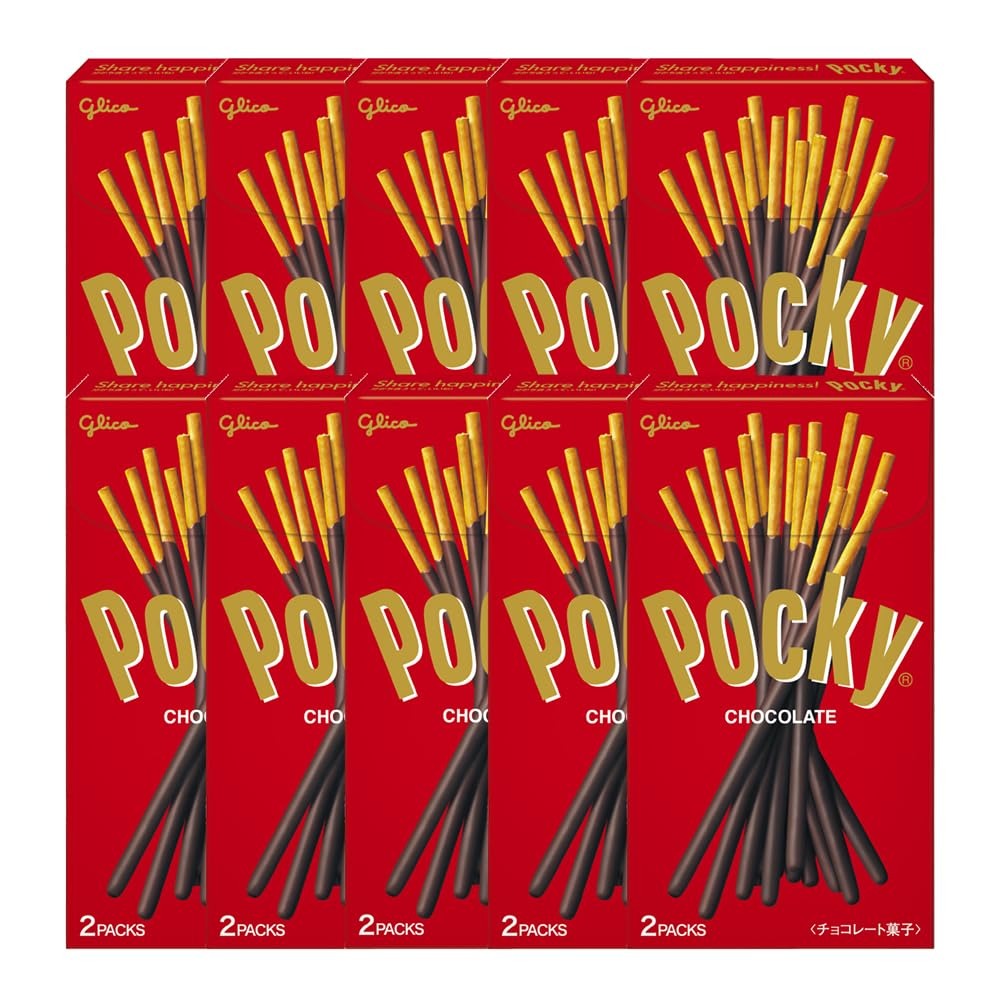
Item Name: Pocky Biscuit Stick, Chocolate, 2.47 Ounce (Pack of 10)
Value: 10.0
Unit: Count

Price: 30.99